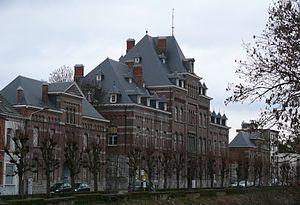
L'École Royale des Cadets était un institut de formation de l'armée belge. Jusqu'en 1991, l'école dispensait une formation générale et académique du niveau de l'enseignement secondaire dans une sphère militaire en vue de préparer les examens d'entrée à l'École Royale Militaire. Bien que l’enseignement y soit organisé par l'armée, les diplômes étaient reconnus par le Ministère de l'Éducation.
Cette page regroupe l'ensemble des monuments classés de la ville de Lierre.